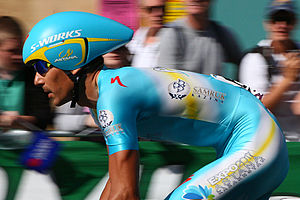
Dmitrij Muravjov
Dmitrij Muravjov er en kasakhisk professionel cykelrytter, som cykler for det professionelle cykelhold Team RadioShack.